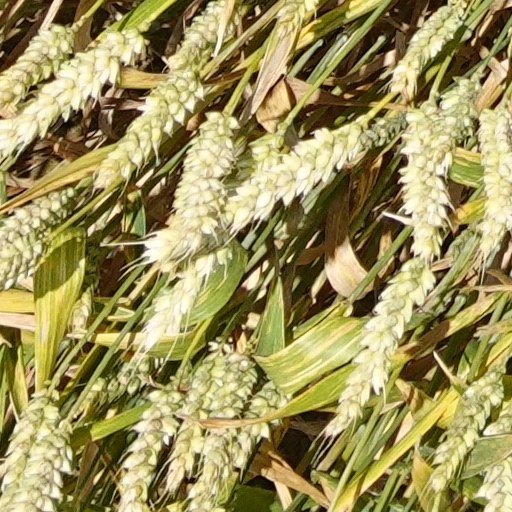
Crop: wheat